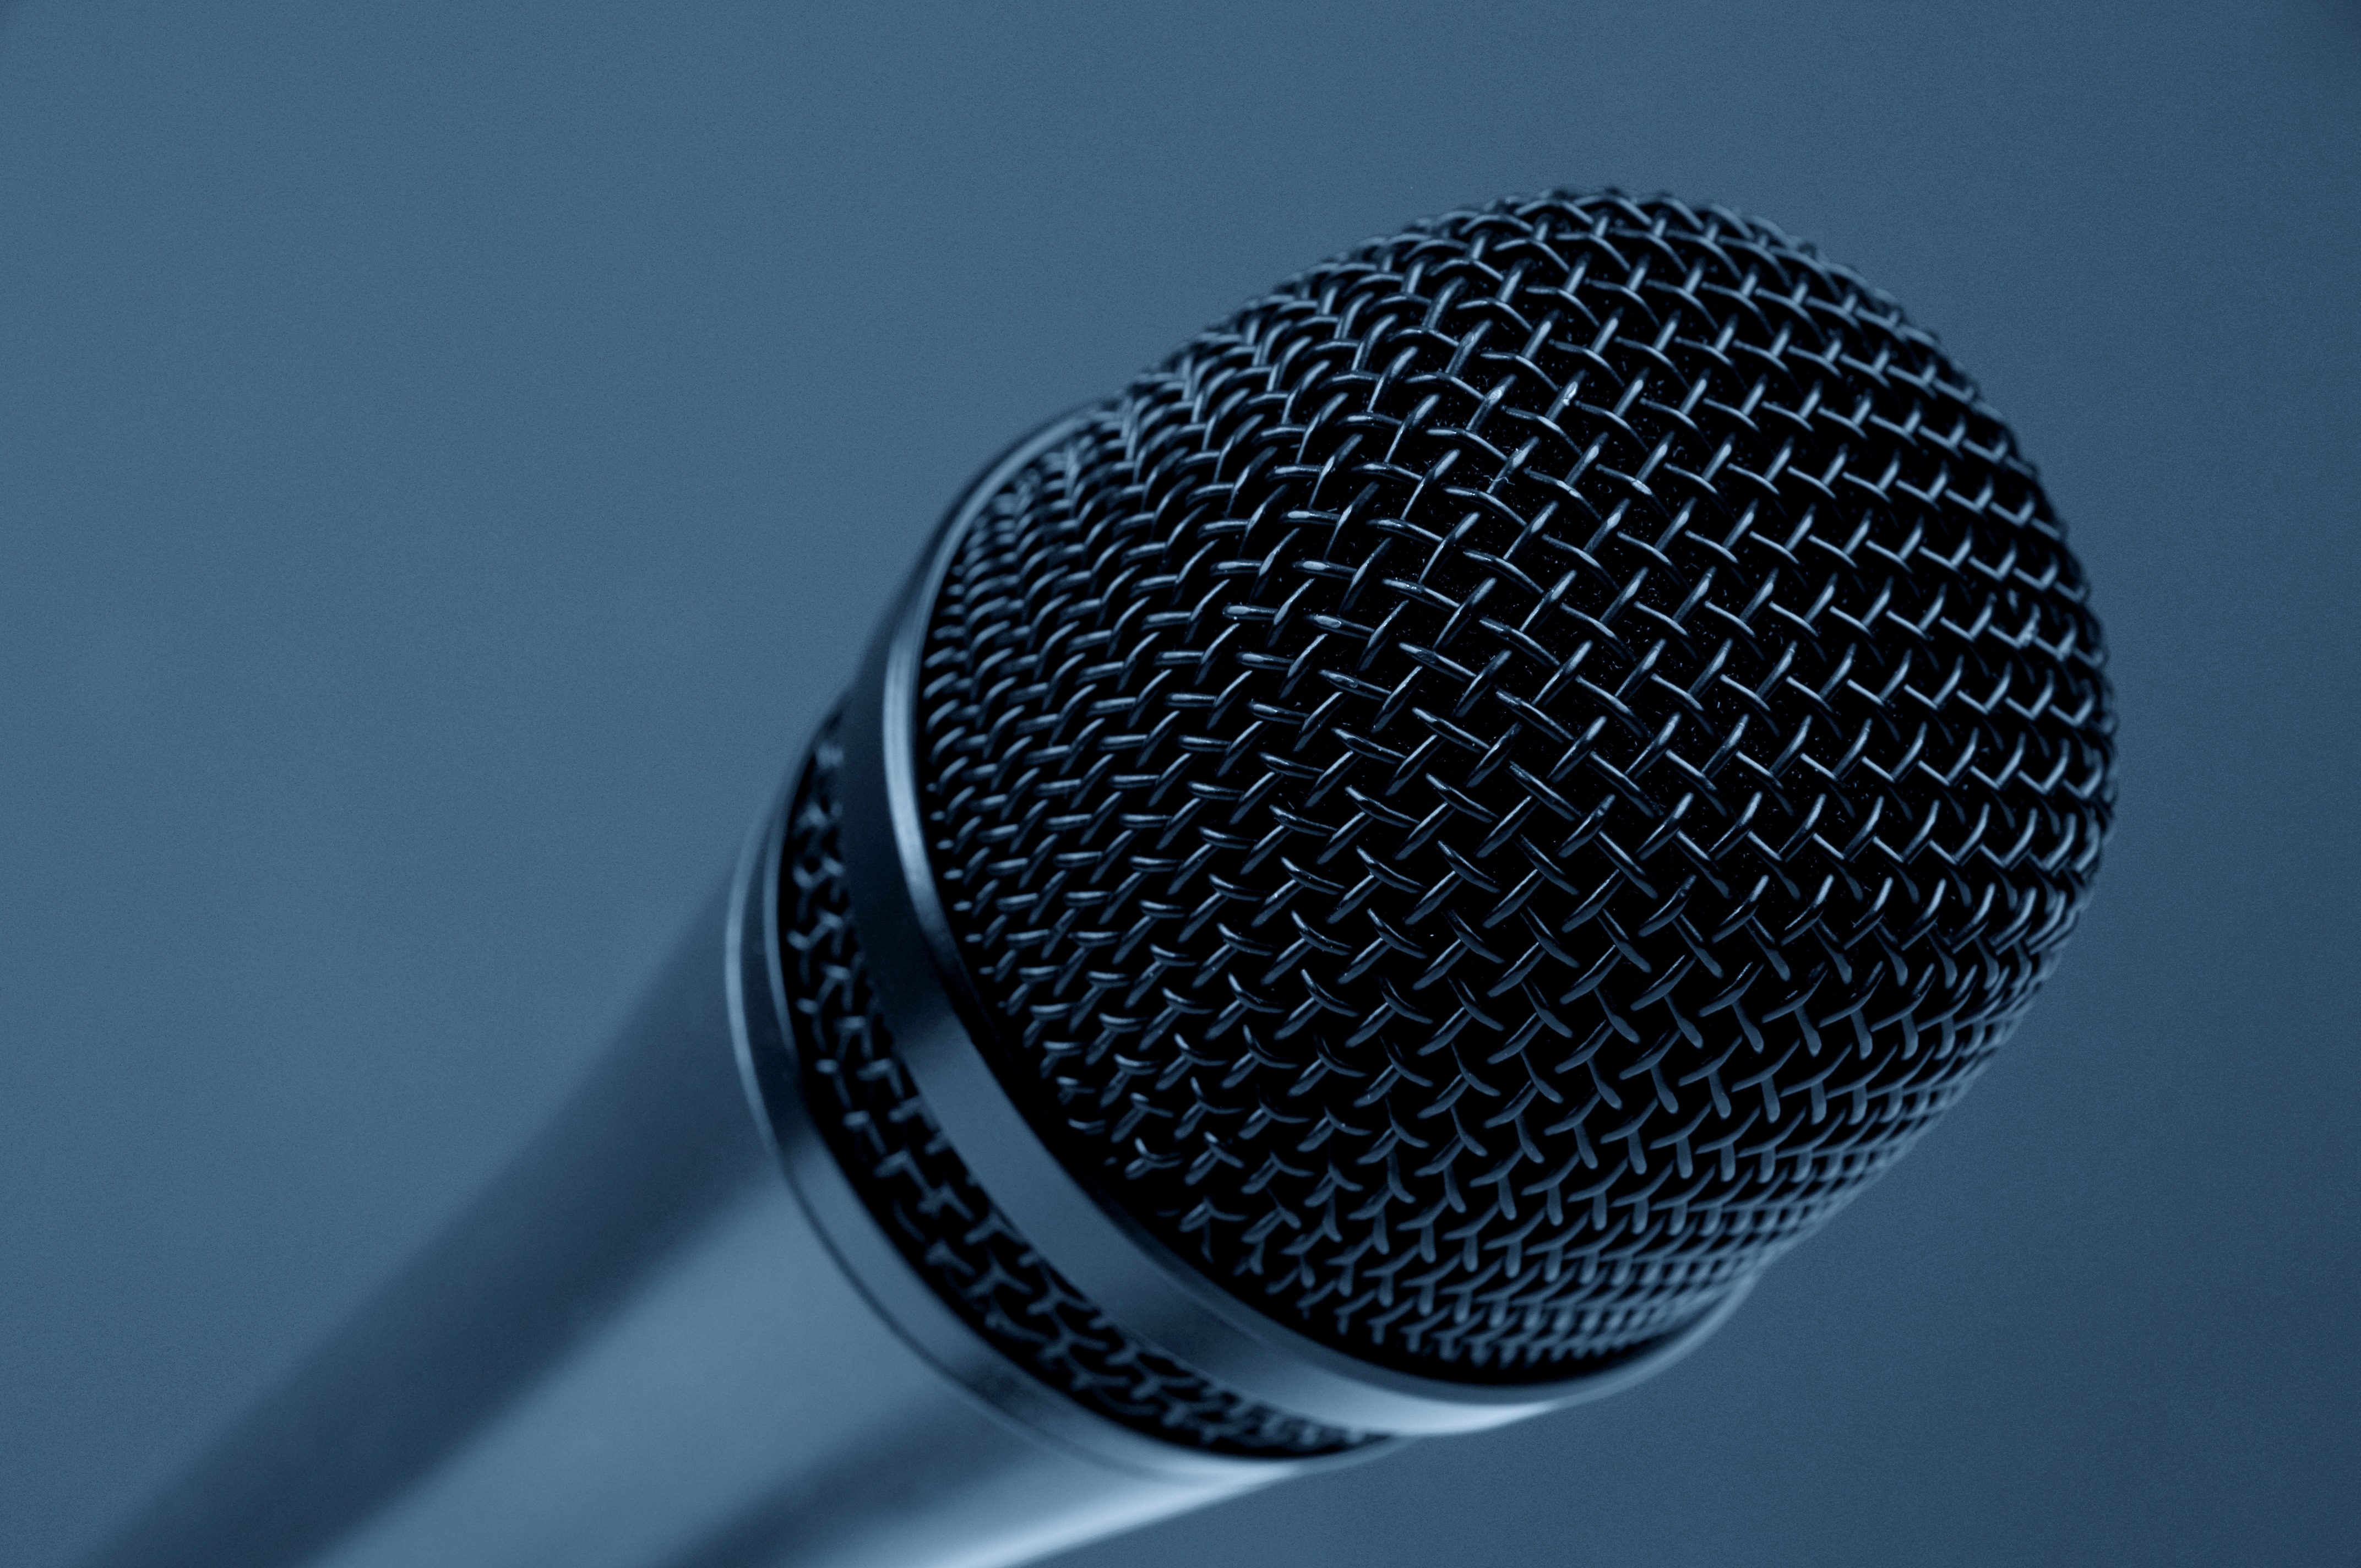
music, technology, microphone, mic, gray, monochrome, circle, audio, sound, audio equipment, speaking, electronic device